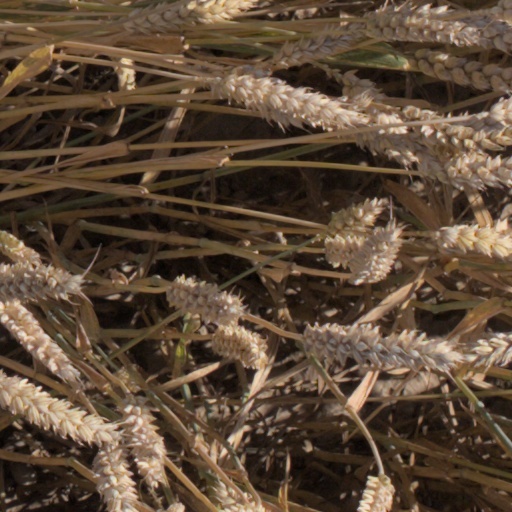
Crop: wheat